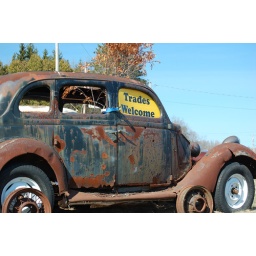
a rusty car at a dealer near Menominee Michigan in the UP